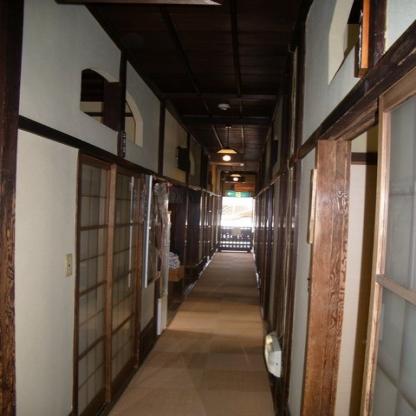
Scene: Indoor